2013 in Malaysia

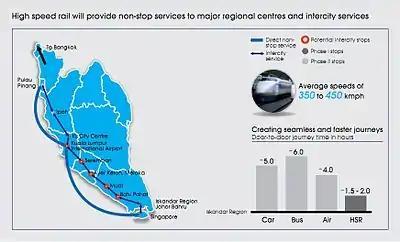
The Kuala Lumpur–Singapore high-speed railway

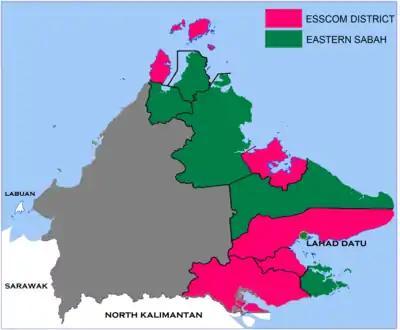

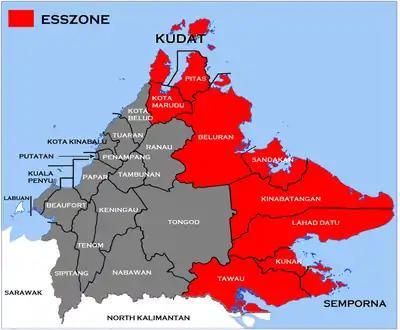

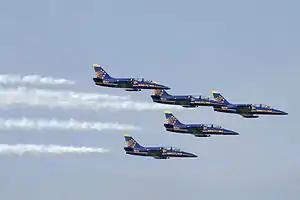
The Breitling Jet Team

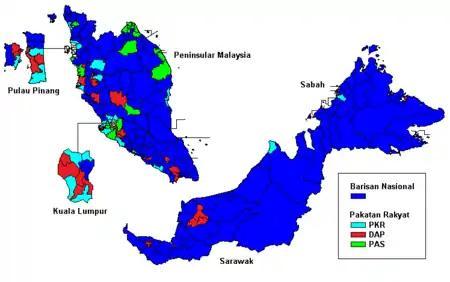
The 2013 Malaysian general elections results.

Padang Merdeka, Kuching, Sarawak